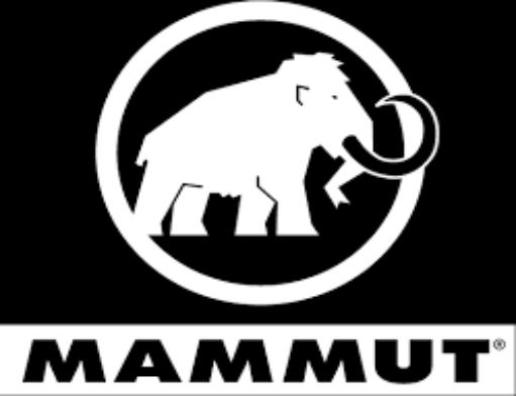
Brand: mammut
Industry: Sports